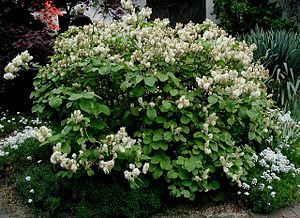
Troldel
Troldel (Fothergilla major).
Troldel (Fothergilla major).
Troldel er en lille slægt, som er udbredt i Nordamerika. Her nævnes kun de to arter, der ses jævnligt i Danmark.